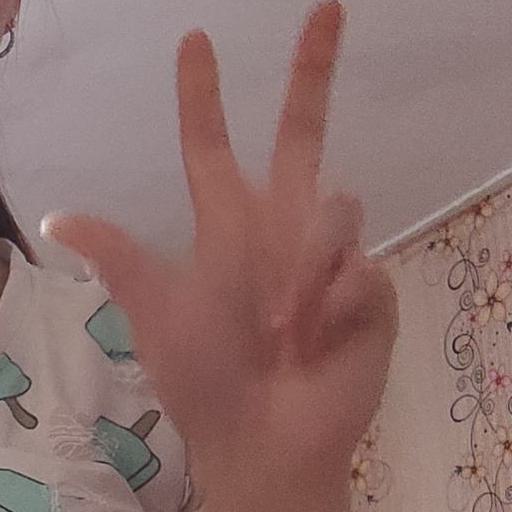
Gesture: three2